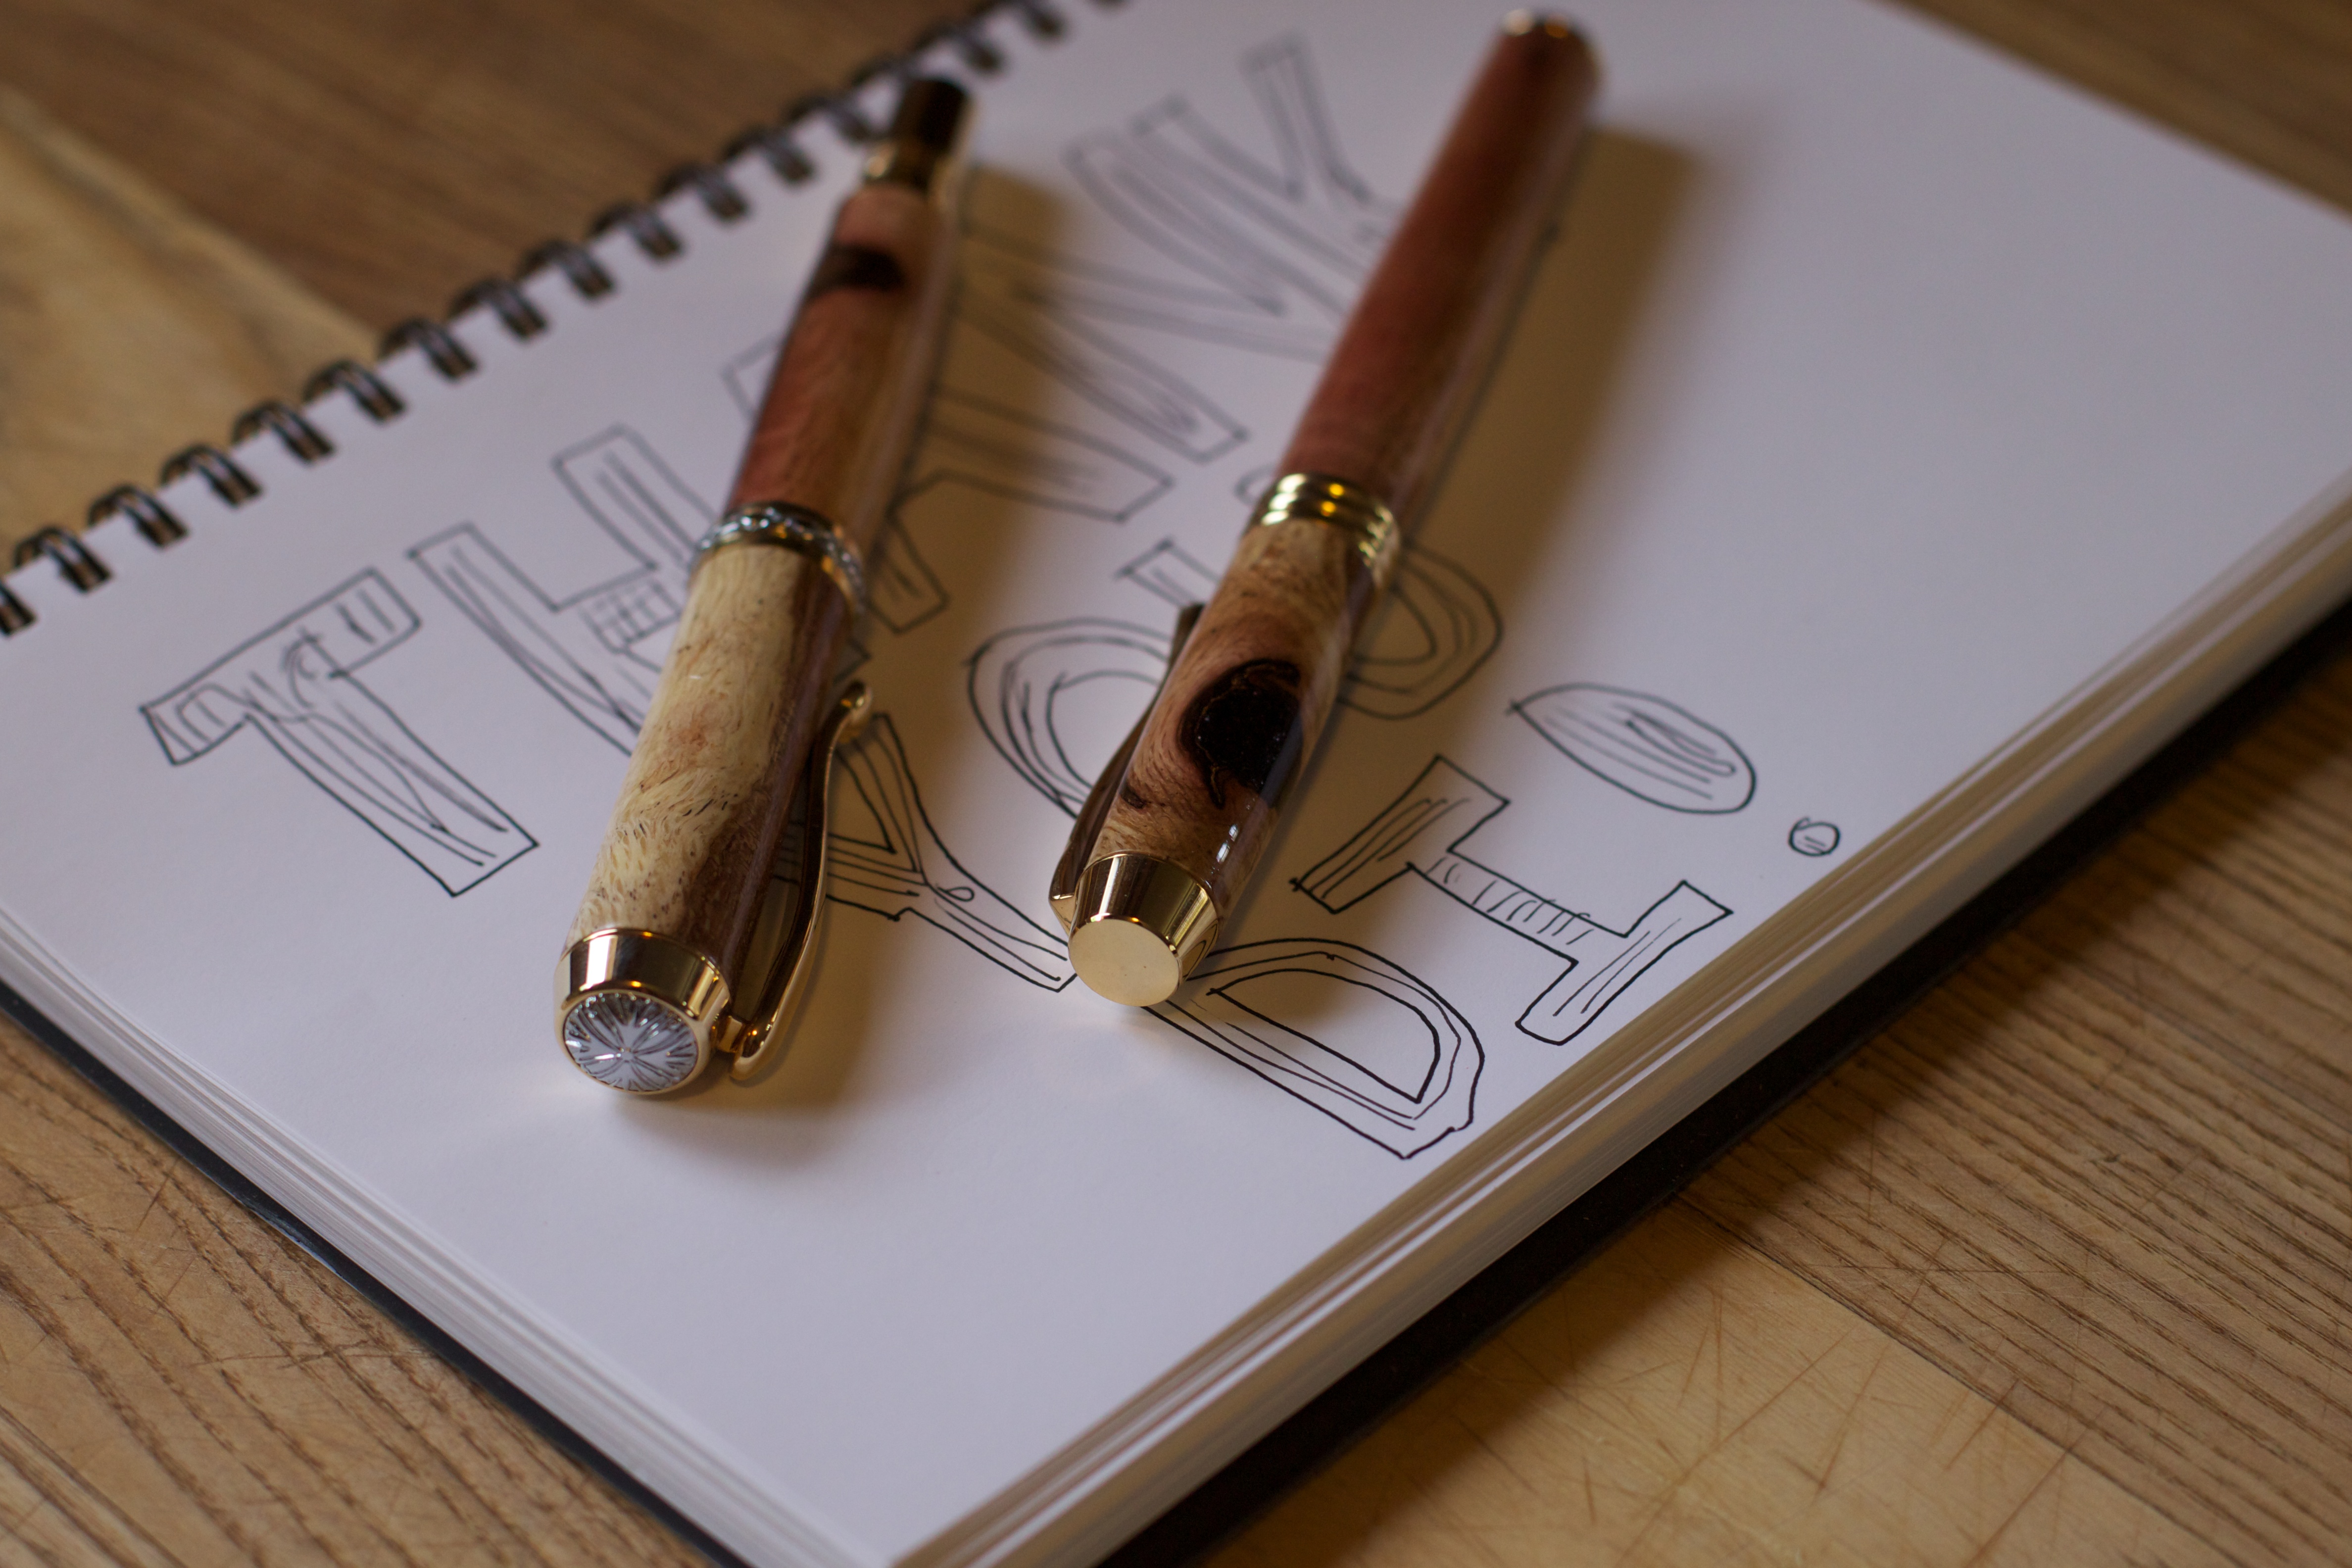
writing, pen